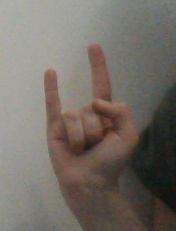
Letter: la